Reding Fountain

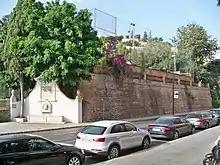
View of the Reding Fountain next to the retaining wall of the former Giró Estate.

It was ordered to be built by the mayor of the city, Fernando Carrillo y Manuel, Marquis of Villafiel. The fountain was part of the set of works to improve the road from Vélez-Málaga, which were completed on 8 February 1675.